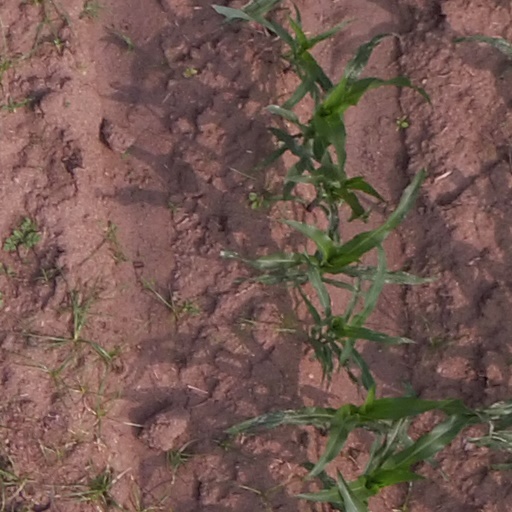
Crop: maize; corn